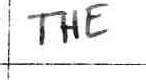
Label: the